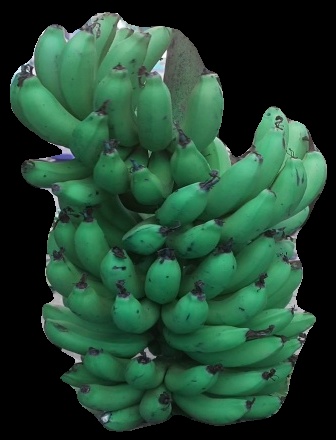
Variety: pachbale
Grade: grade2